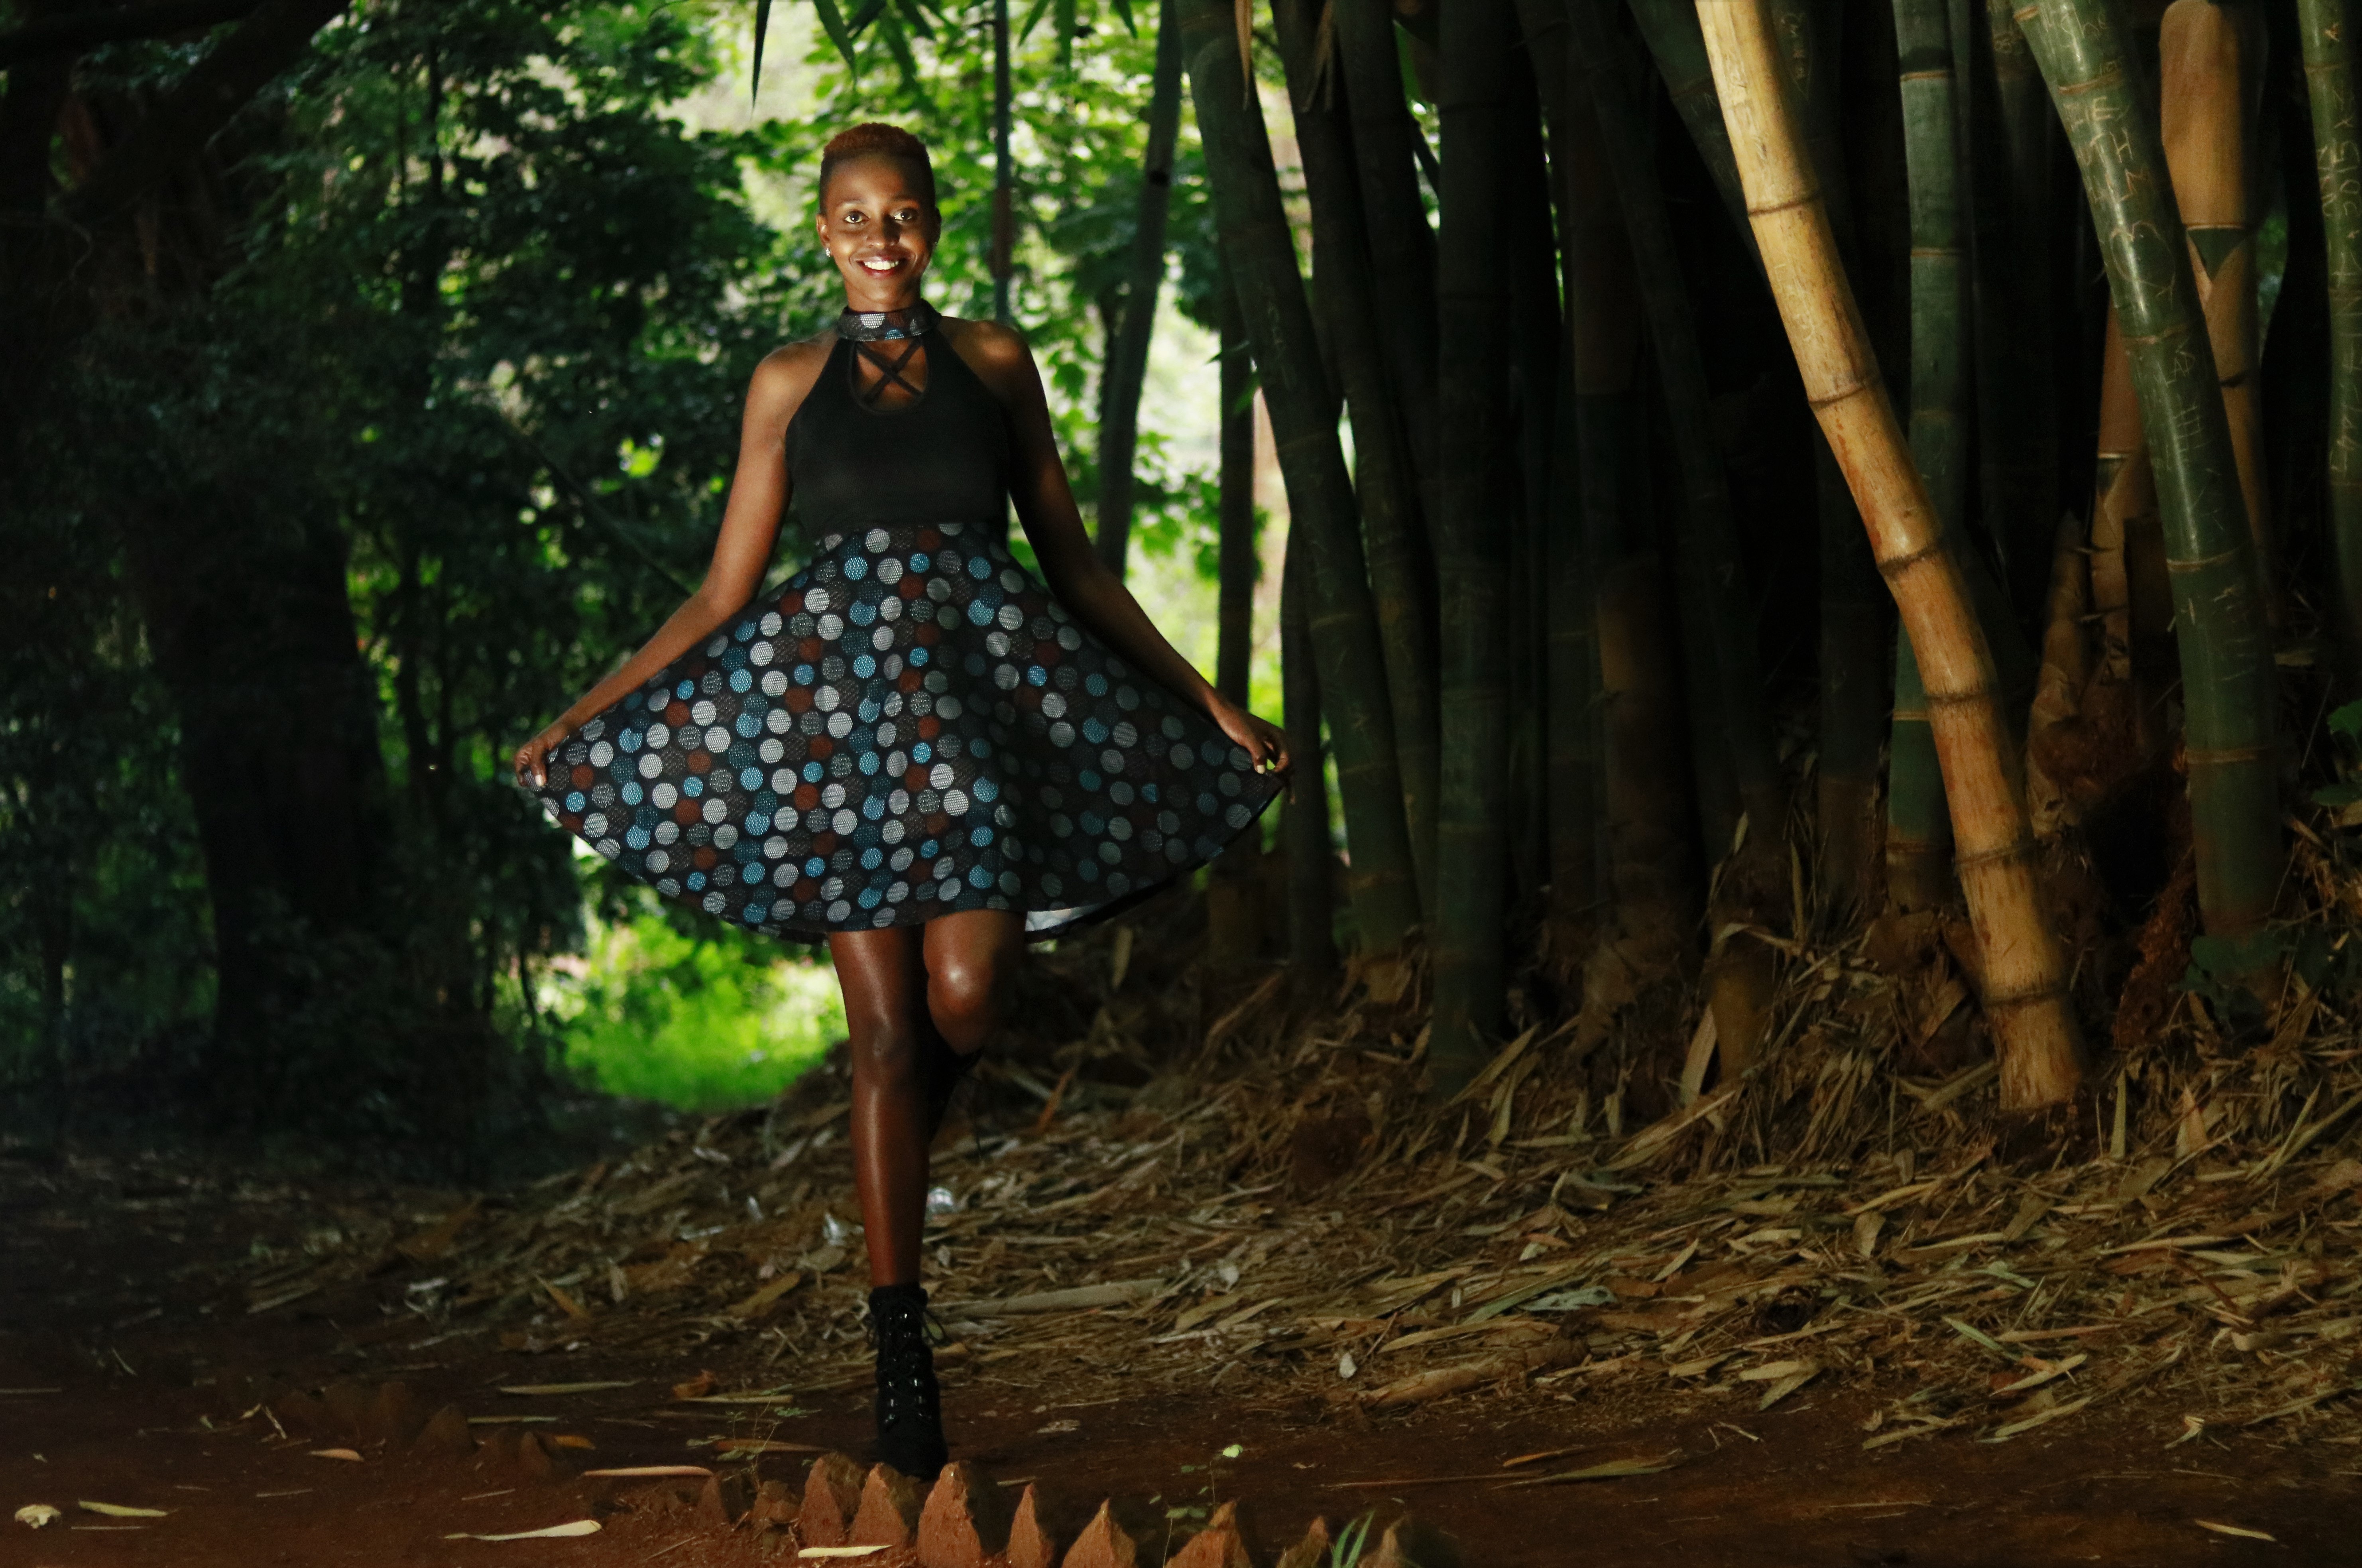
People in nature, nature, green, dress, tree, beauty, natural environment, fashion, forest, woodland, photography, grass, photo shoot, adaptation, jungle, plant, model, fawn